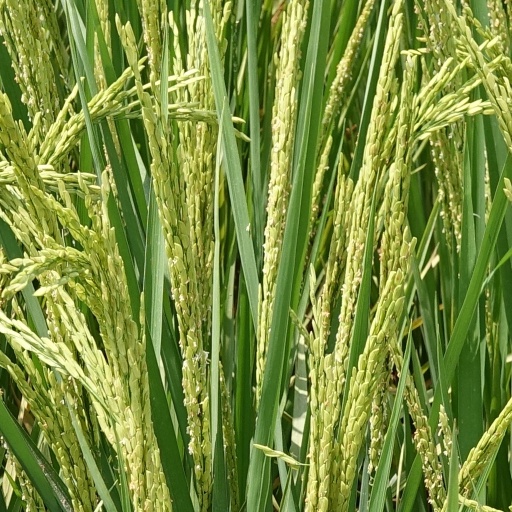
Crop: rice